Gabrielė Petkevičaitė-Bitė

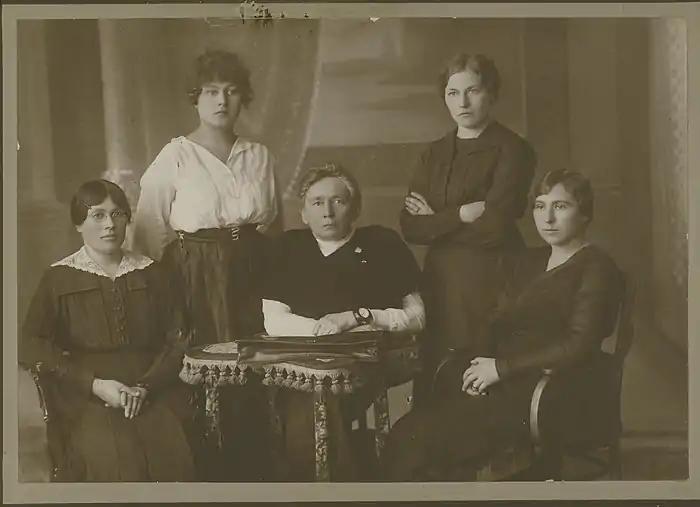
Petkevičaitė-Bitė (center) with other women delegates of the Constituent Assembly of Lithuania

In May 1920, she was elected to the Constituent Assembly of Lithuania and, as the second oldest member of the assembly (the oldest, Simon Yakovlevich Rosenbaum, did not speak Lithuanian), presided over its first session before a chairman was elected. However, she resigned just four months later. In June 1920, she attended the Eighth Conference of the International Woman Suffrage Alliance in Geneva. In 1919, by invitation of Juozas Balčikonis, she began teaching at the Panevėžys Gymnasium. She taught Lithuanian language, literature, ancient history as well as Polish and German languages. Together with Juozas Zikaras, Petkevičaitė designed a school uniform for girls, which was soon adopted nationally and discontinued only around 1990. Her classroom notes on world literature were developed and published in 1922 and 1924 as a two-volume school textbook.